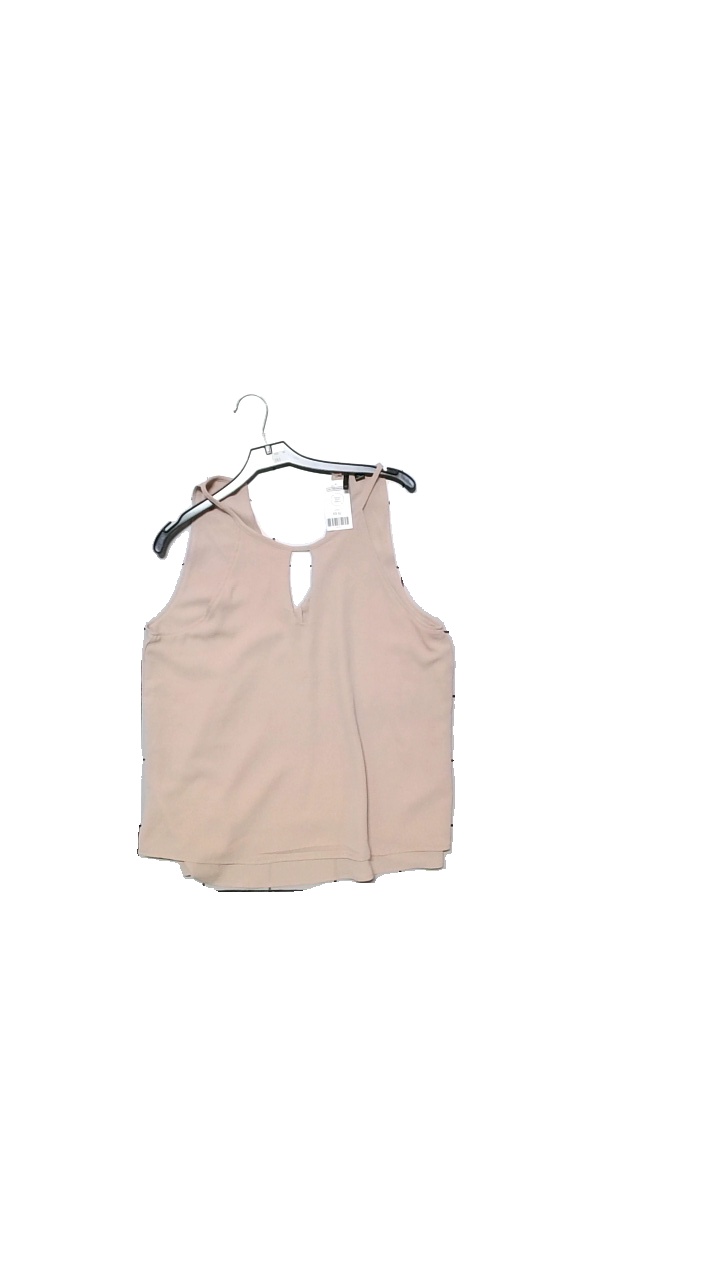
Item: Top (Ladies)
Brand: Only
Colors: Pink
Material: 97% polyester, 3% elastane
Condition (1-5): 5
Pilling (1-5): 5
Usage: Reuse
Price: <50